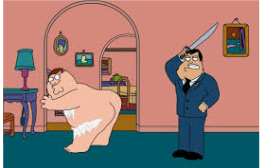
Portrait style: Cartoon Portrait